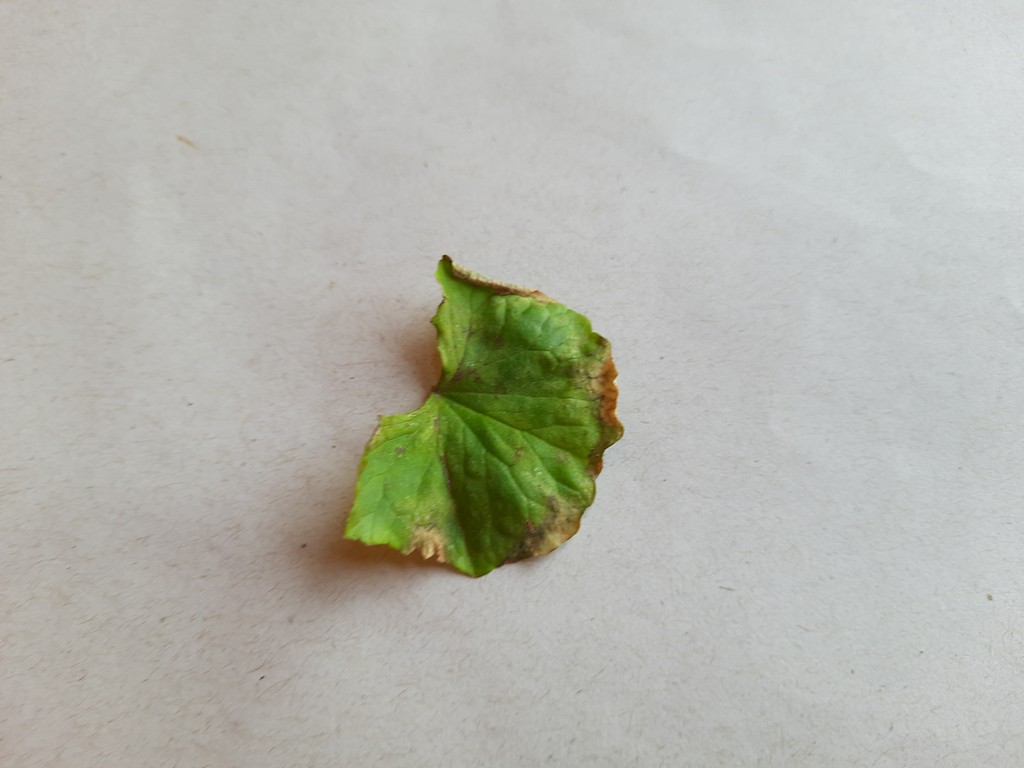
Label: Unhealthy